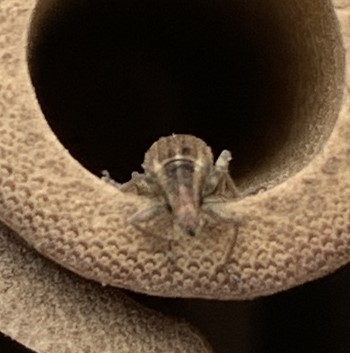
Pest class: pea_leaf_weevil